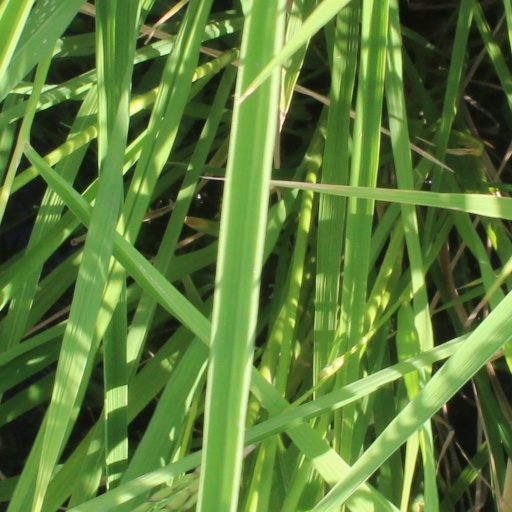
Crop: rice